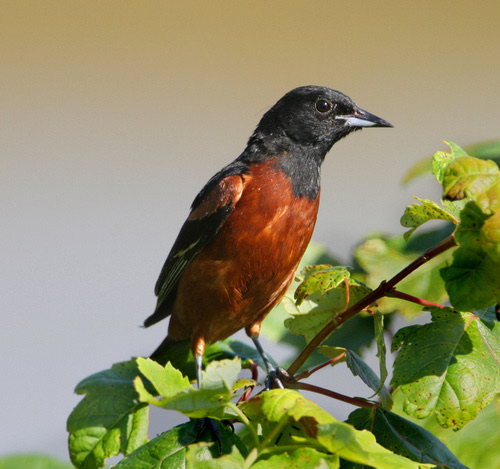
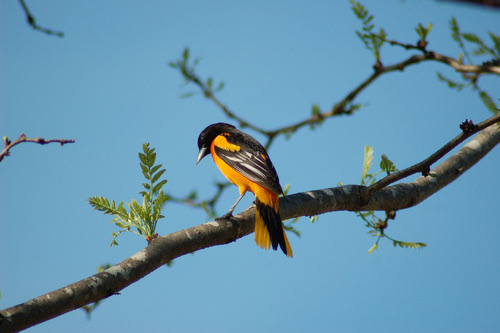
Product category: misc
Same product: yes